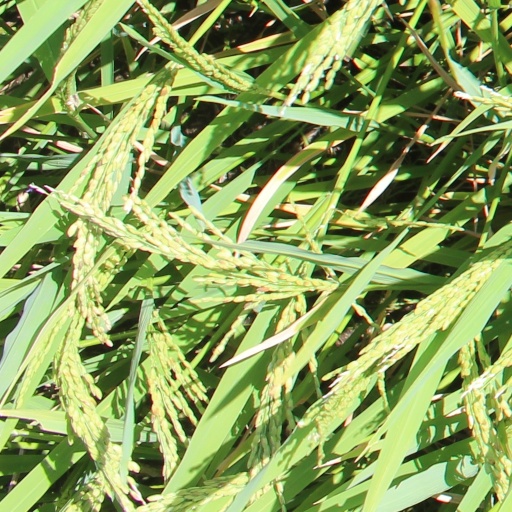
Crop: rice